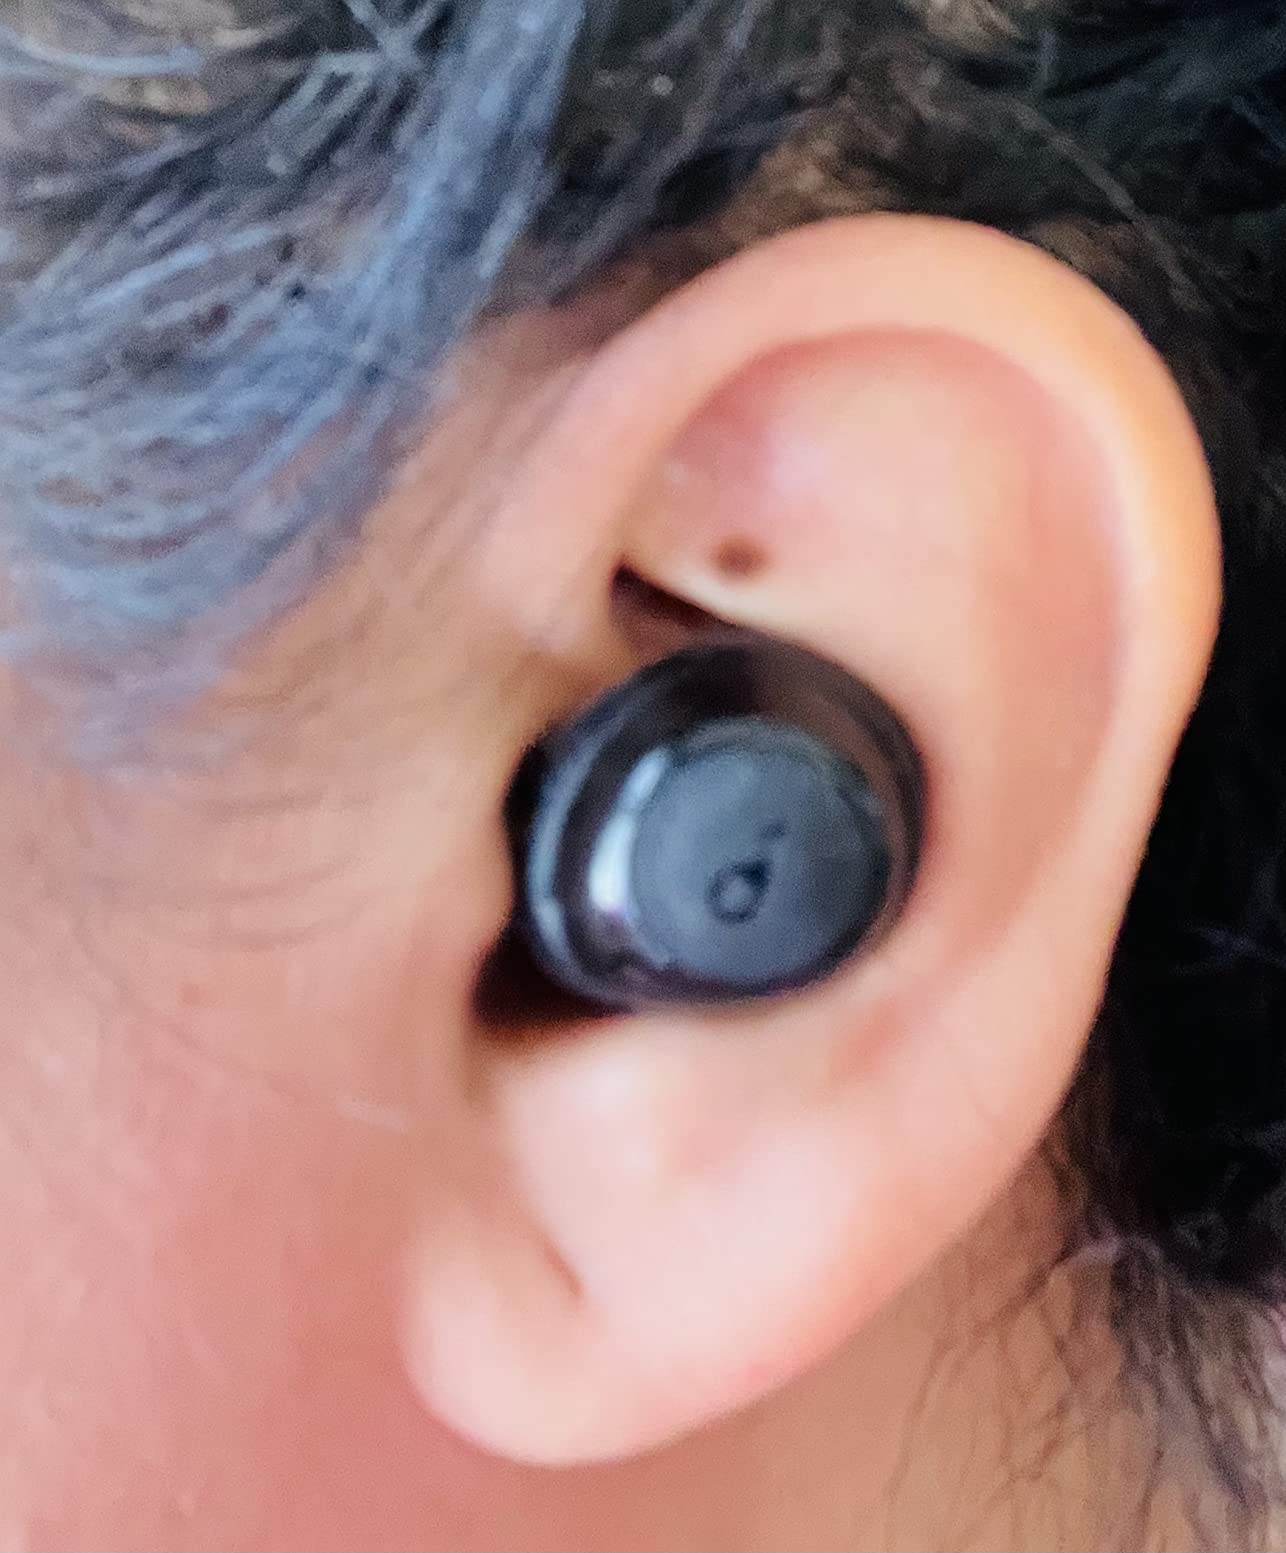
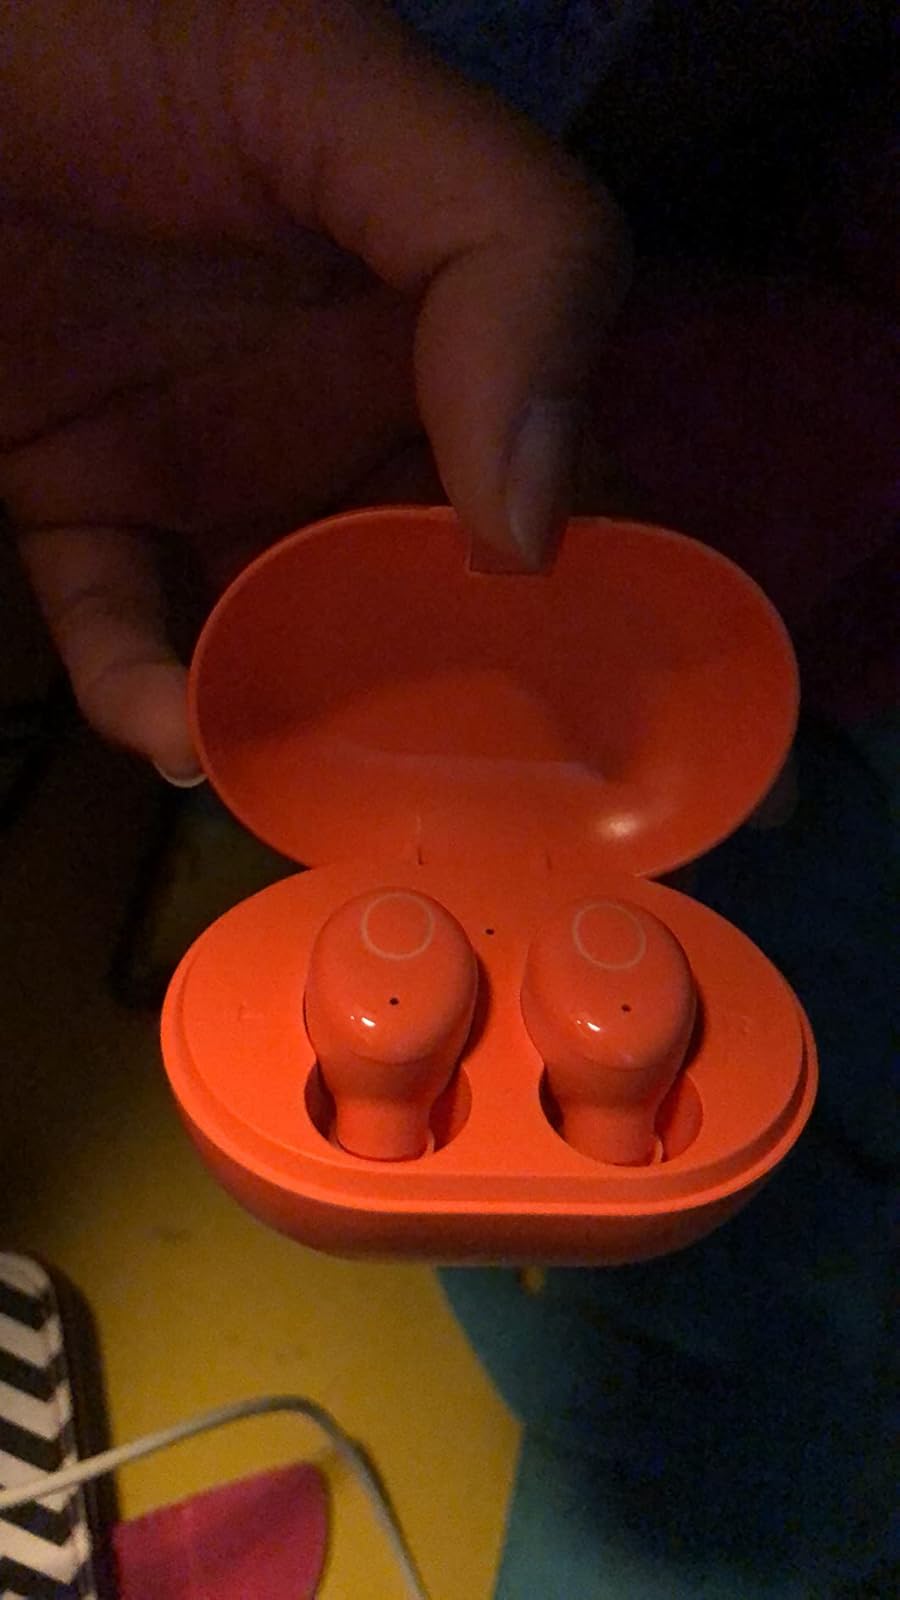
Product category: earbuds
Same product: no